USS LST-279

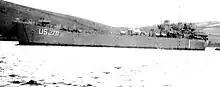
"LST-279" off England in 1945

Starting in August 1944, she made routine operational trips from Portland, England, to the Normandy beaches and to the French ports of Rouen, Le Havre, Cherbourg, and Saint-Michel-en-Grève. By the time she departed for home in June 1945, "LST-279" had made 74 Channel crossings in support of the Allied armies in Europe.